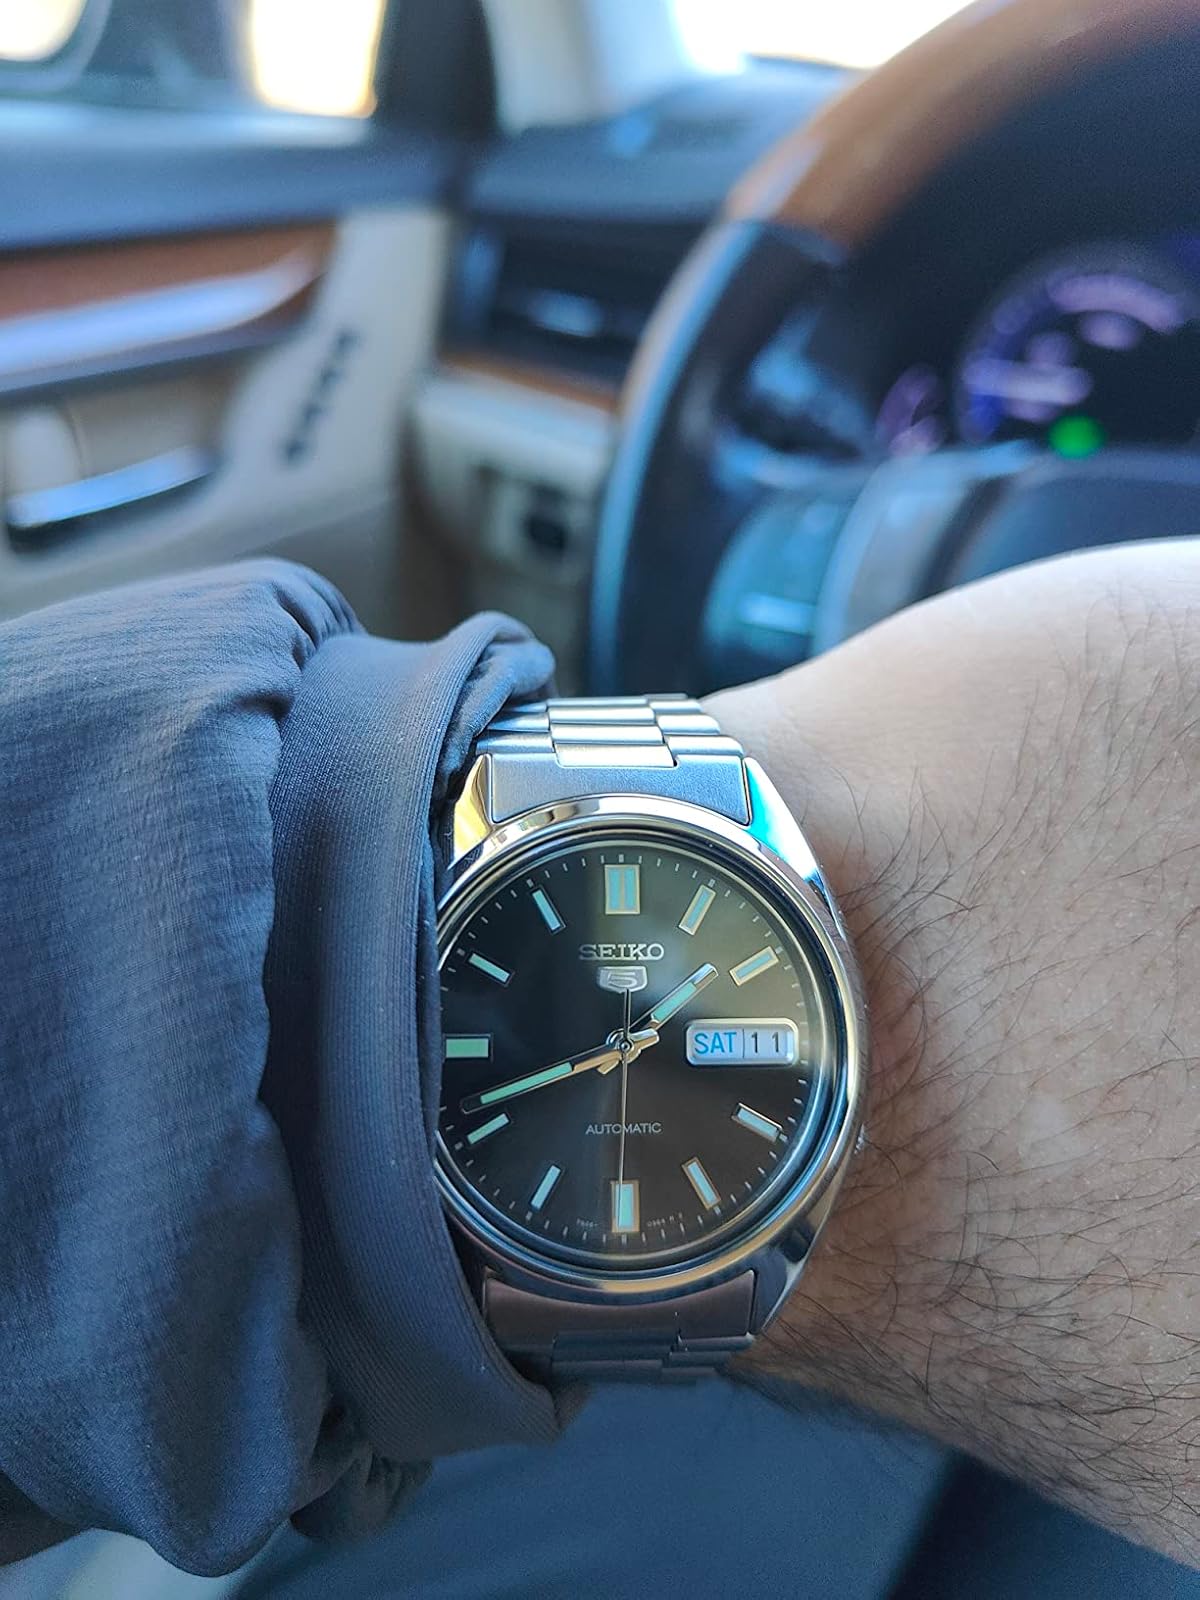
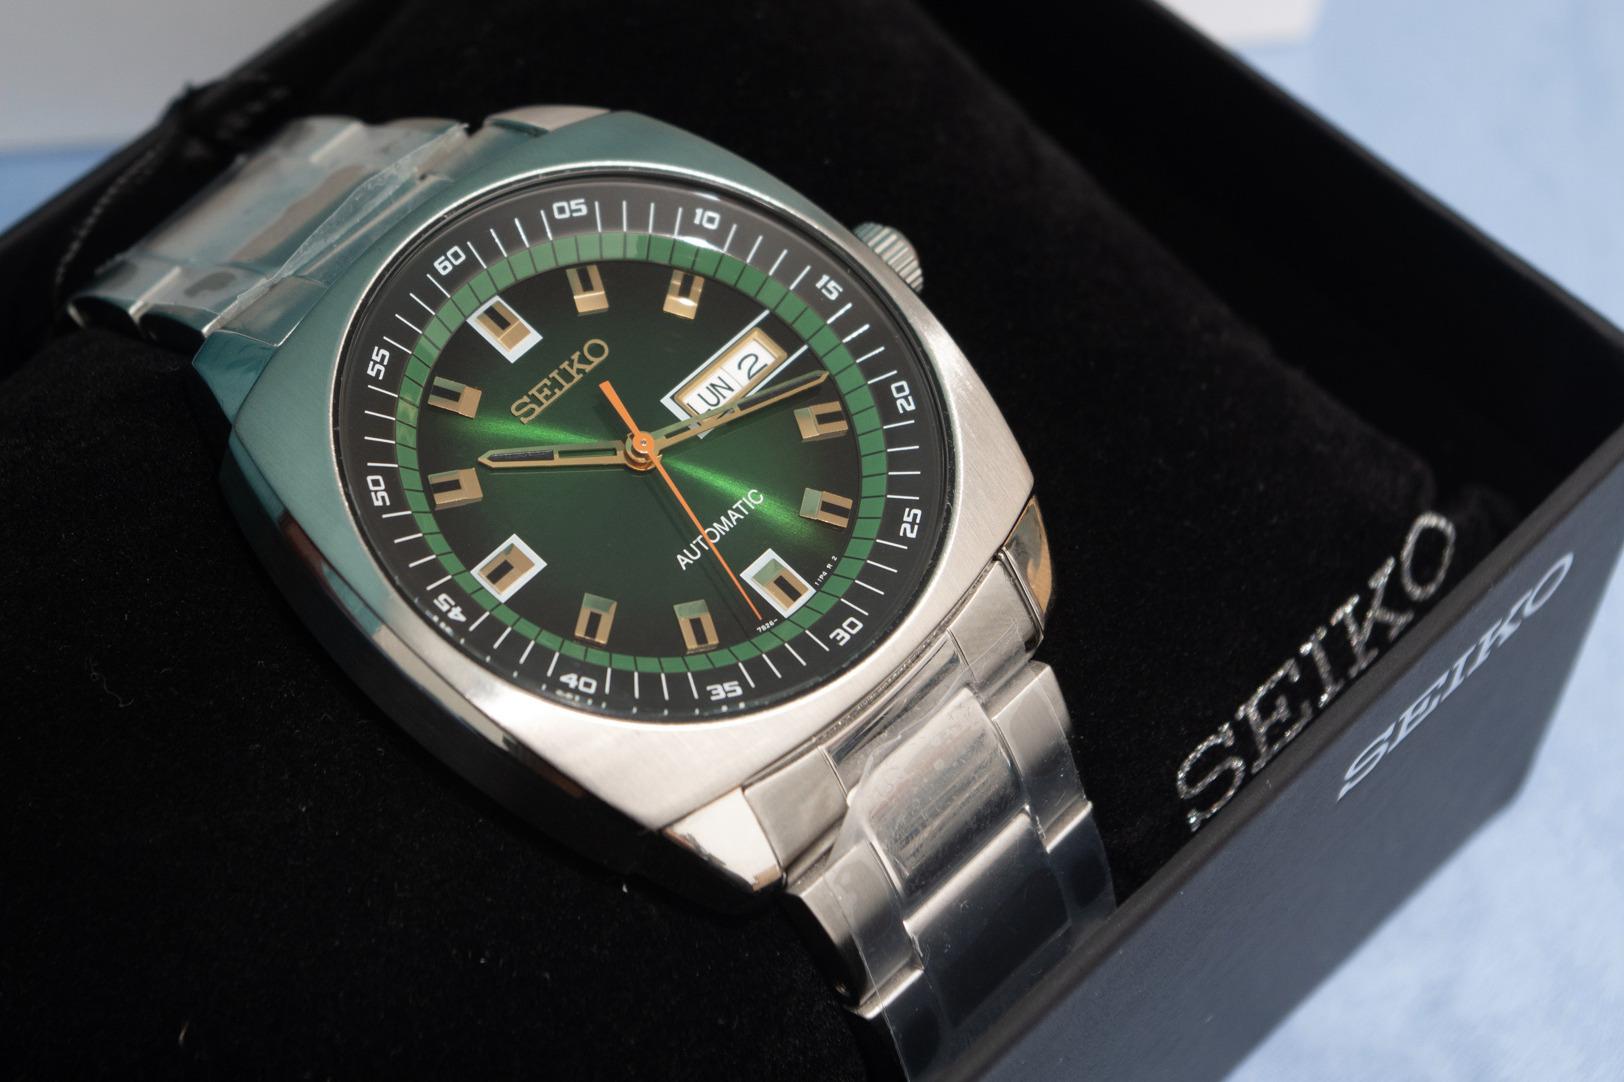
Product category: accessories_watch
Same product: no